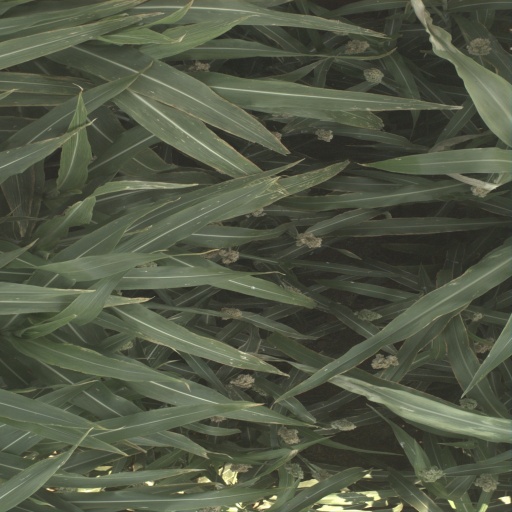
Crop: sorghum